Gugu Mbatha-Raw

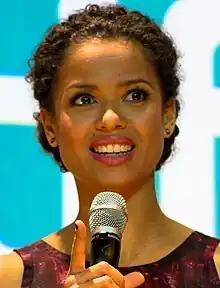
Mbatha-Raw in 2013

Gugulethu Sophia Mbatha-Raw, MBE (born 21 April 1983) is an English actress. She began acting at the National Youth Music Theatre and the Royal Academy of Dramatic Art, and gained acclaim for her roles as Juliet in "Romeo and Juliet" and Octavia in "Anthony and Cleopatra" in 2005 at the Royal Exchange Theatre, Manchester. She made her West End and Broadway debut portraying Ophelia in "Hamlet" in 2009. For her role as the titular character in Jessica Swale's 2015 play "Nell Gwynn", she received an Evening Standard Theatre Award nomination.